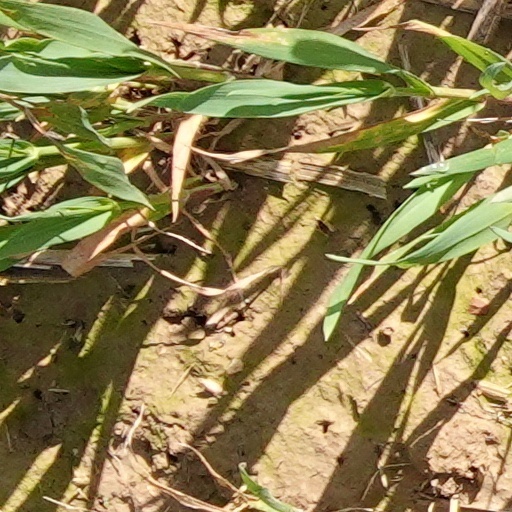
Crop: wheat